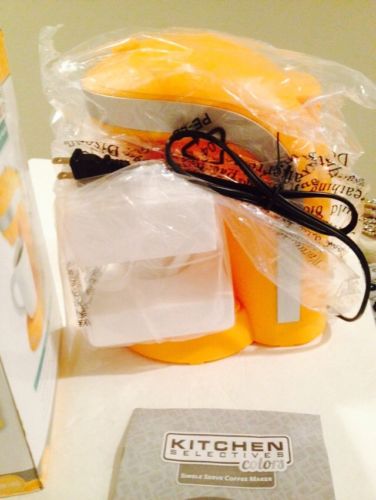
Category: coffee maker